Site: brandenburg
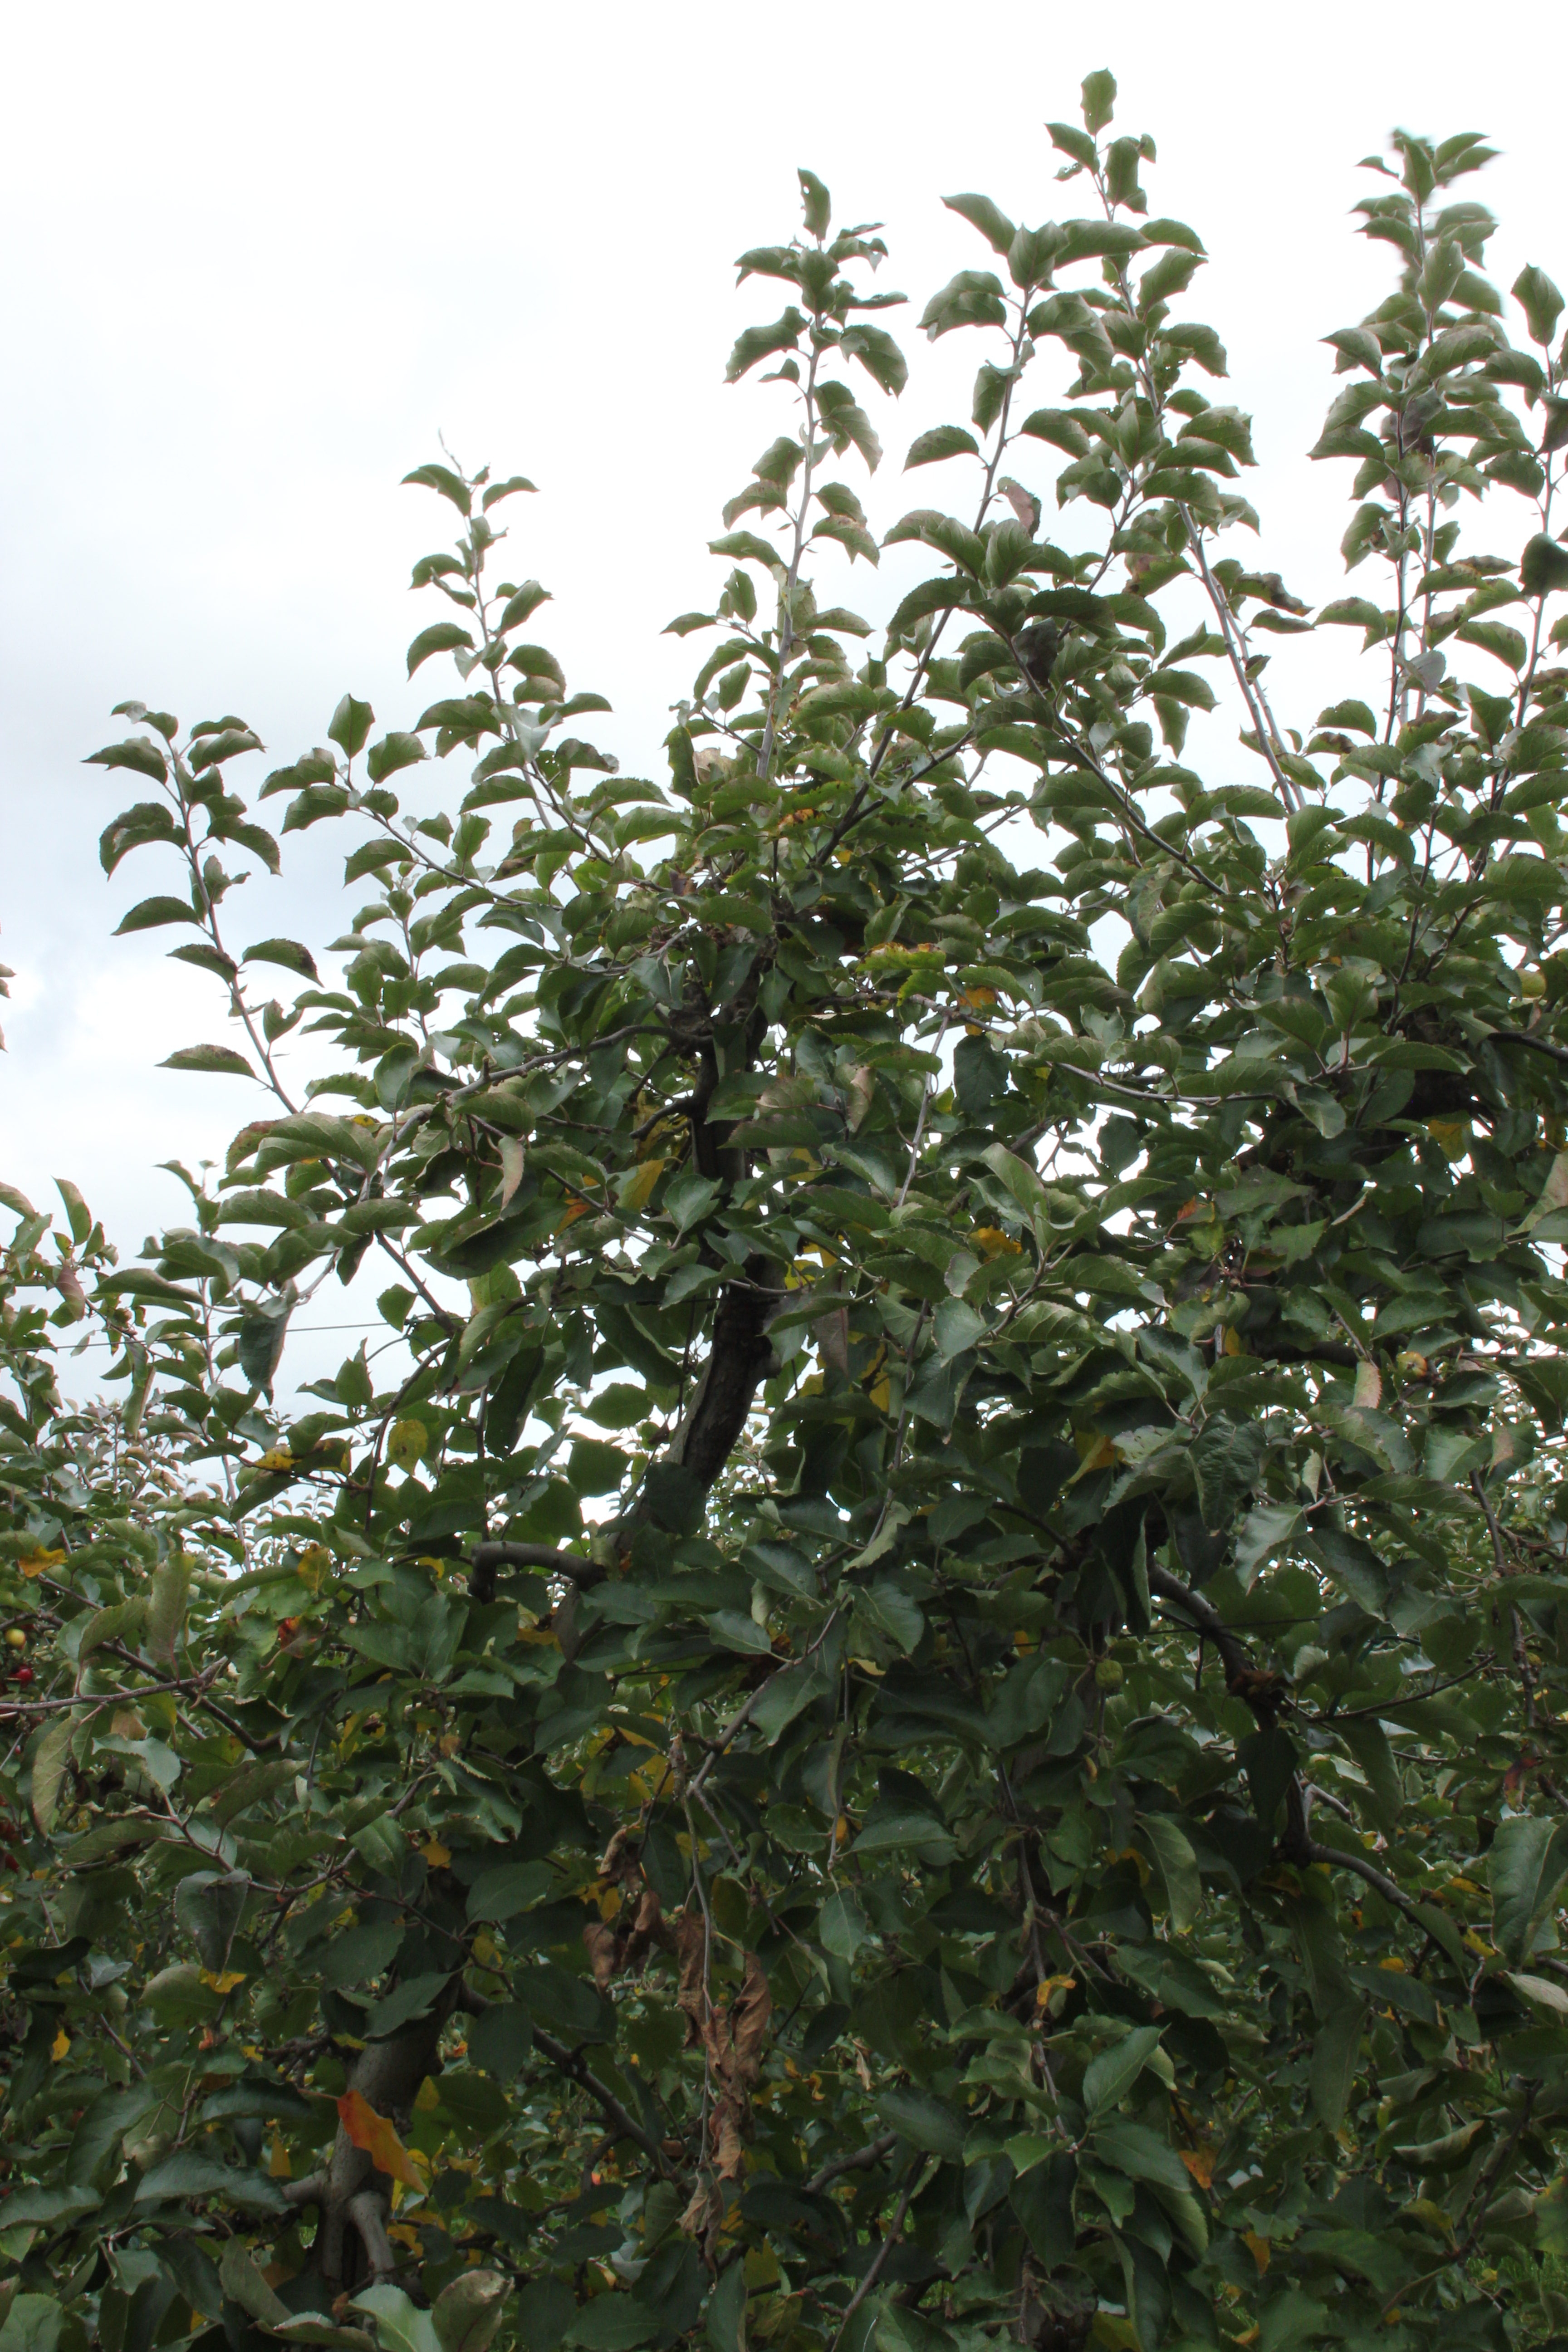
Growth stage (BBCH 91): Senescence, beginning of dormancy